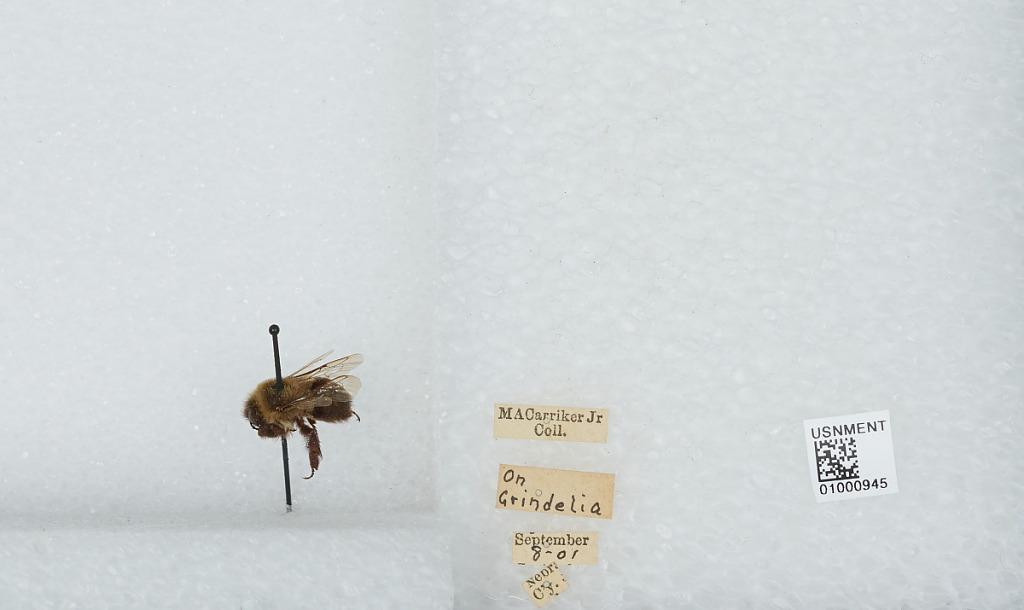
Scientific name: Bombus (Pyrobombus) impatiens Cresson
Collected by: M. Carriker
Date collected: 1901-9-8
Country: United States
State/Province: Nebraska
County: Otoe
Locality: Nebraska City
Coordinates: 40.6761, -95.8597